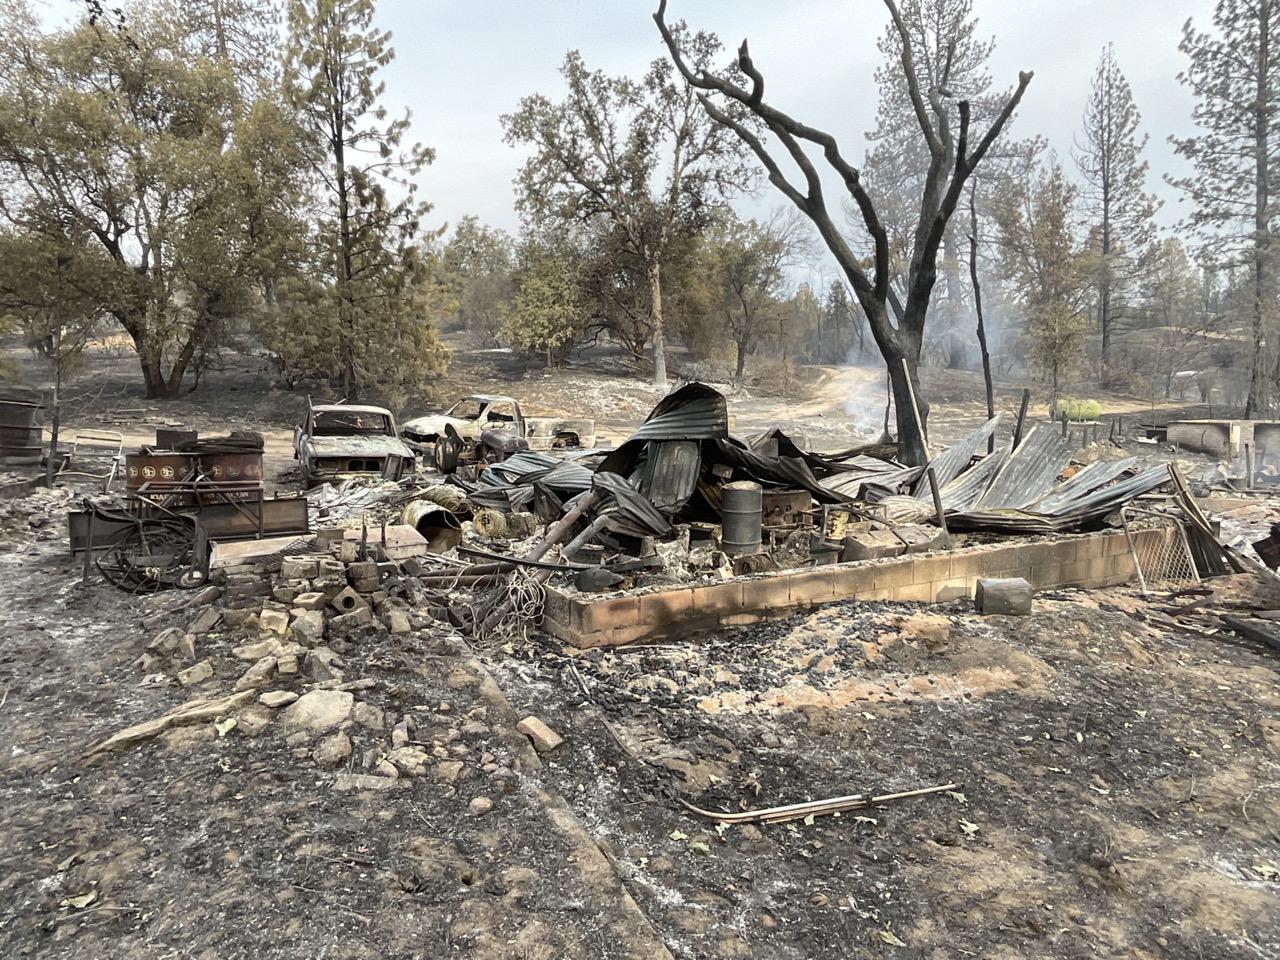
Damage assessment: destroyed